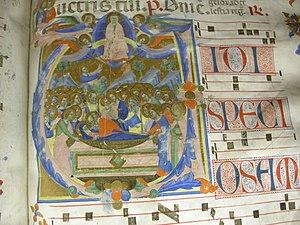
Le Maître des Effigies dominicaines est un peintre et enlumineur florentin du Trecento, un maître anonyme, actif de 1325 à 1355, nommé ainsi pour des œuvres de facture gothique d'effigies dominicaines d'un panneau de la Basilique Santa Maria Novella à Florence.